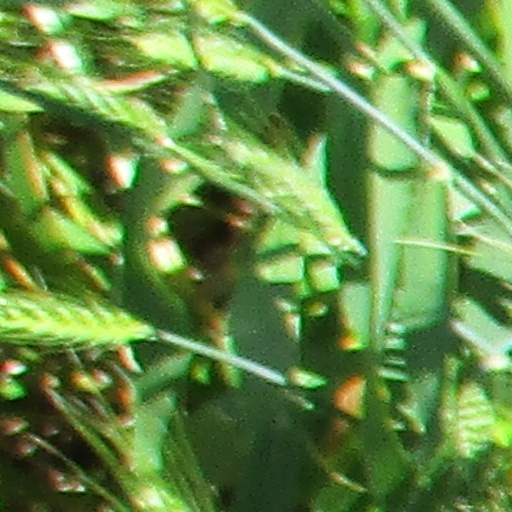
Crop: wheat